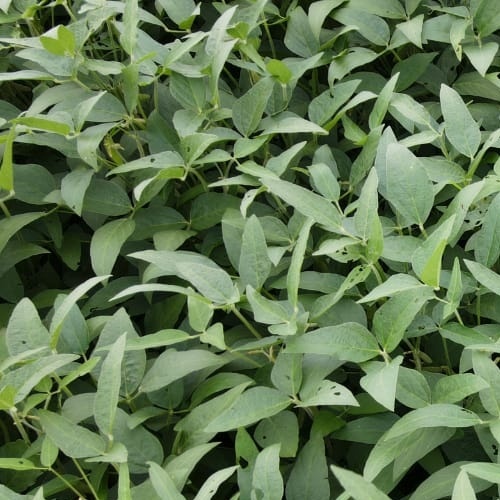
Label: Diabrotica_speciosa